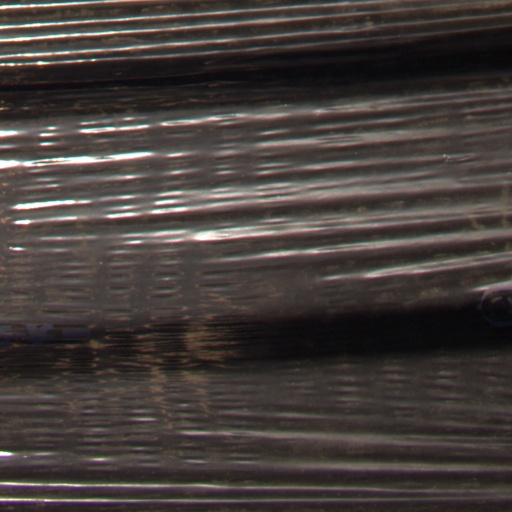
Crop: Jerusalem artichoke